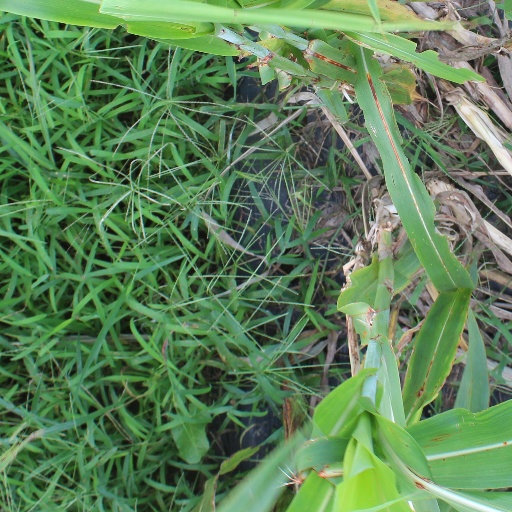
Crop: sorghum